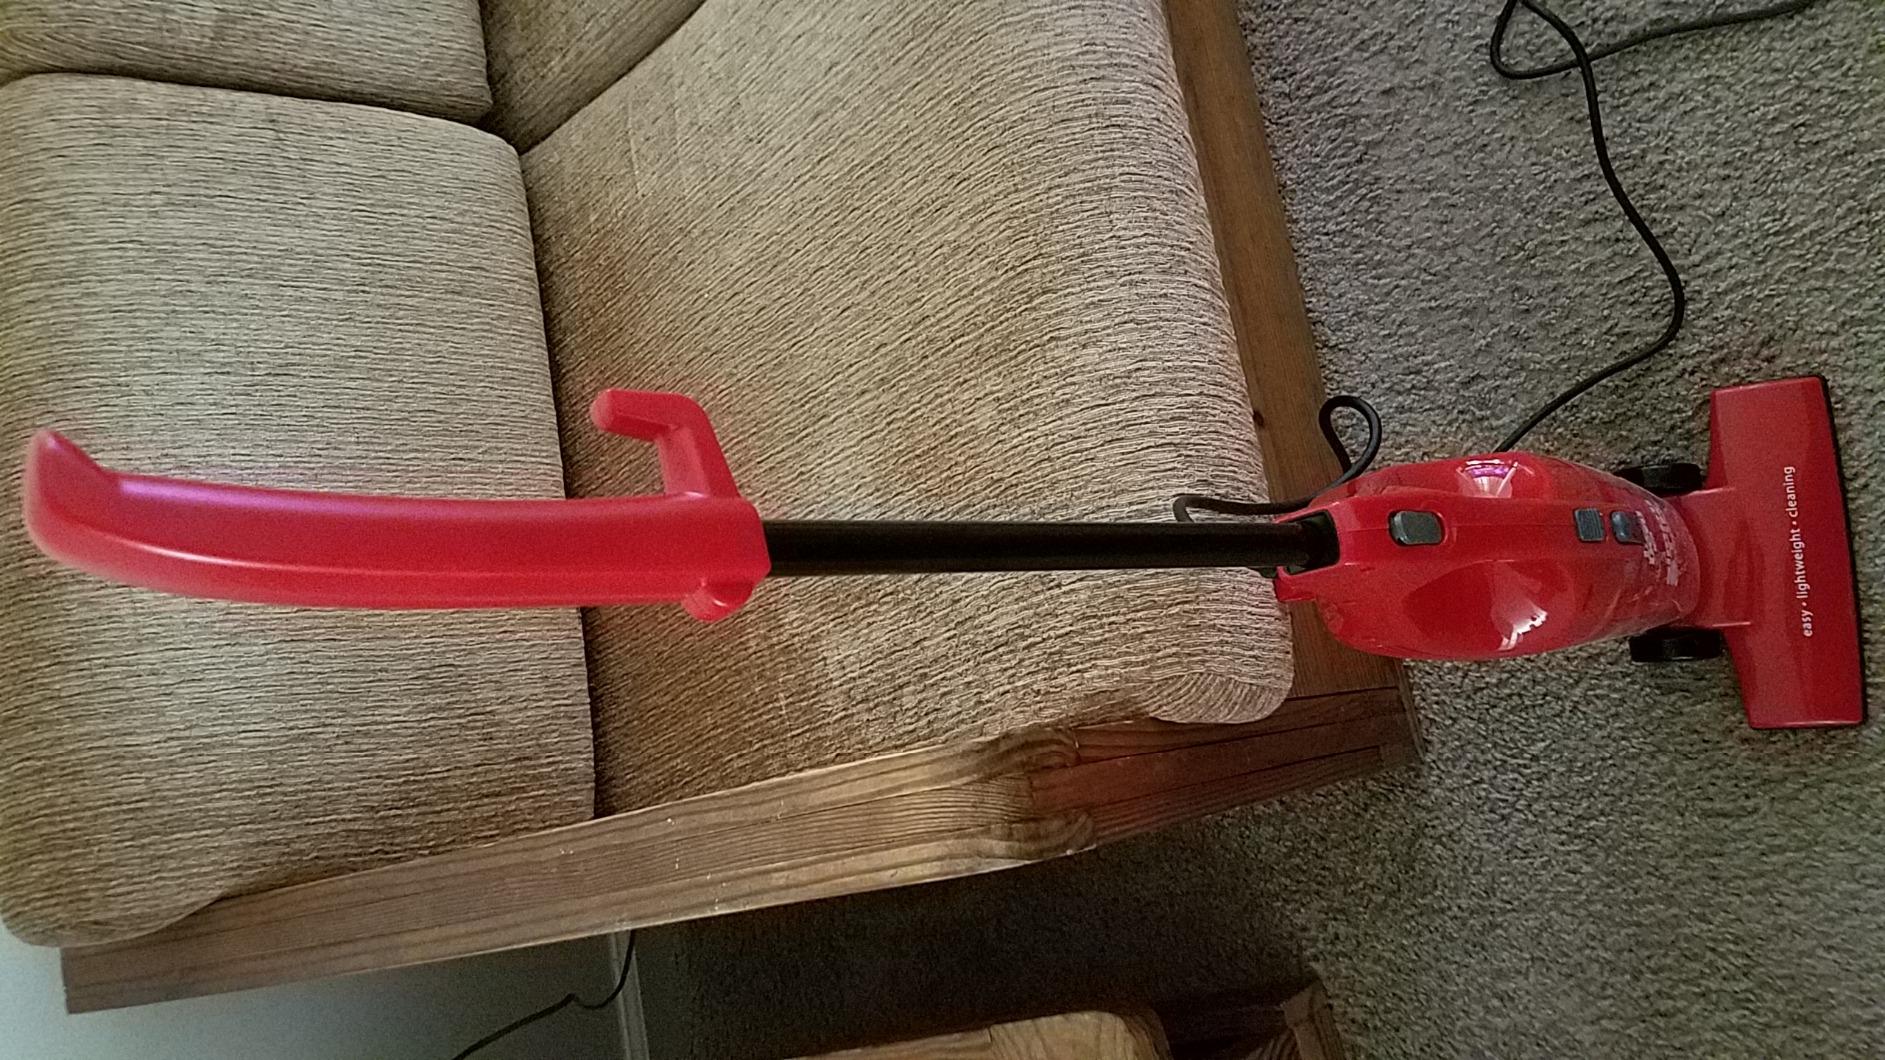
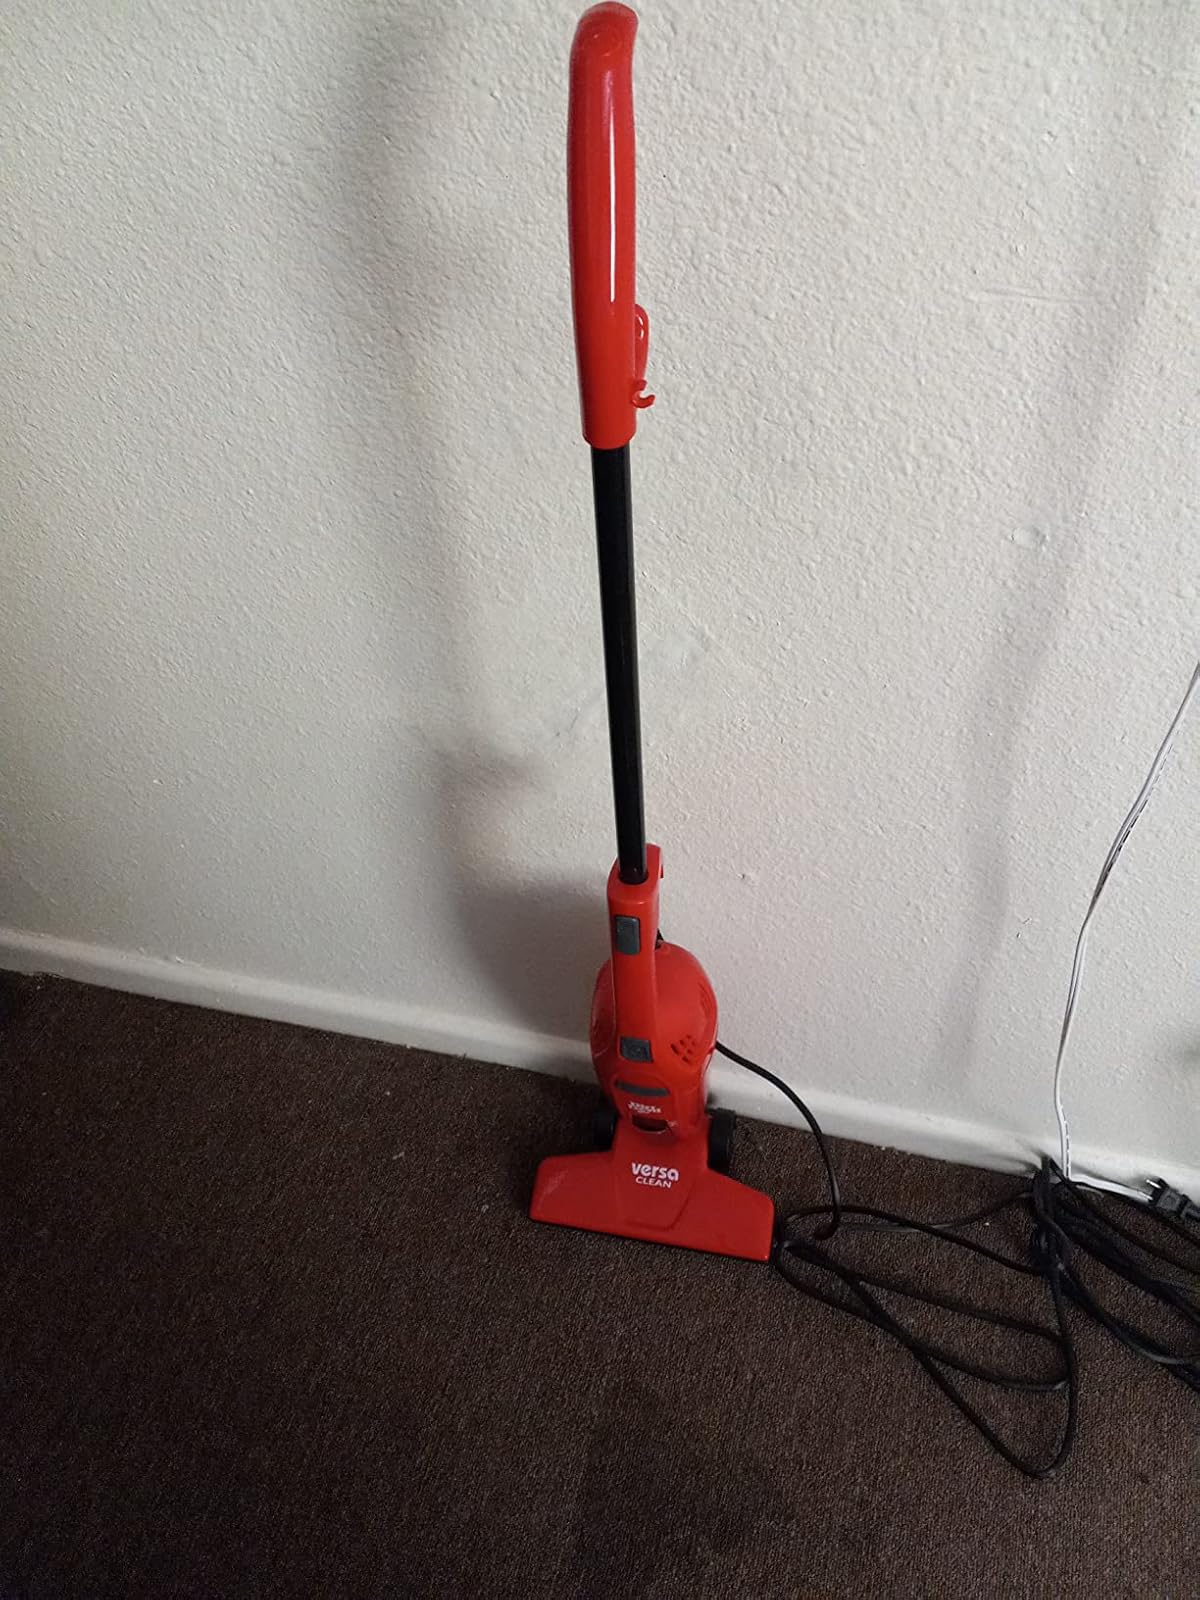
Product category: items_vacuum
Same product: no